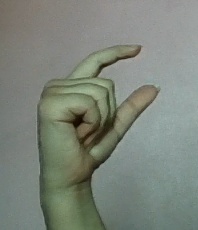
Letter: dal